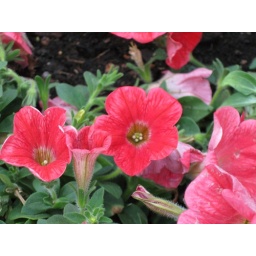
I found more flowers (these ones cultivated) to take photos of by the train station.